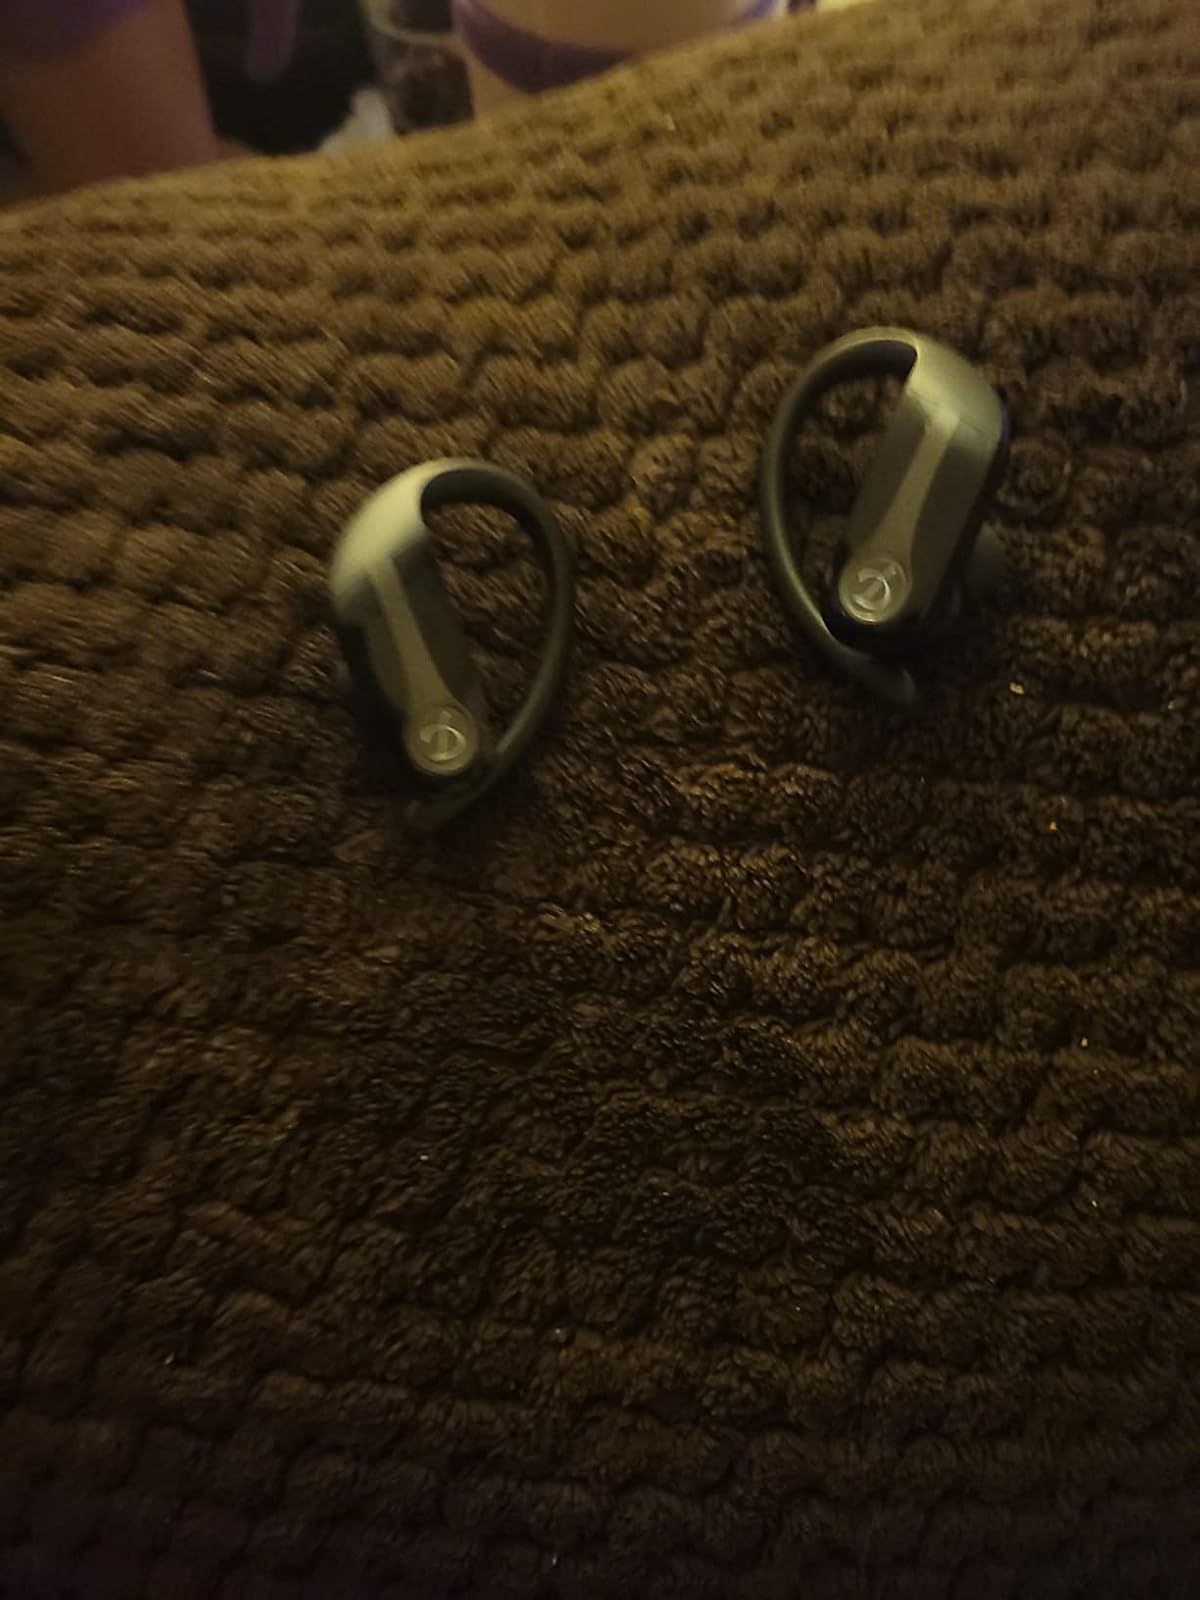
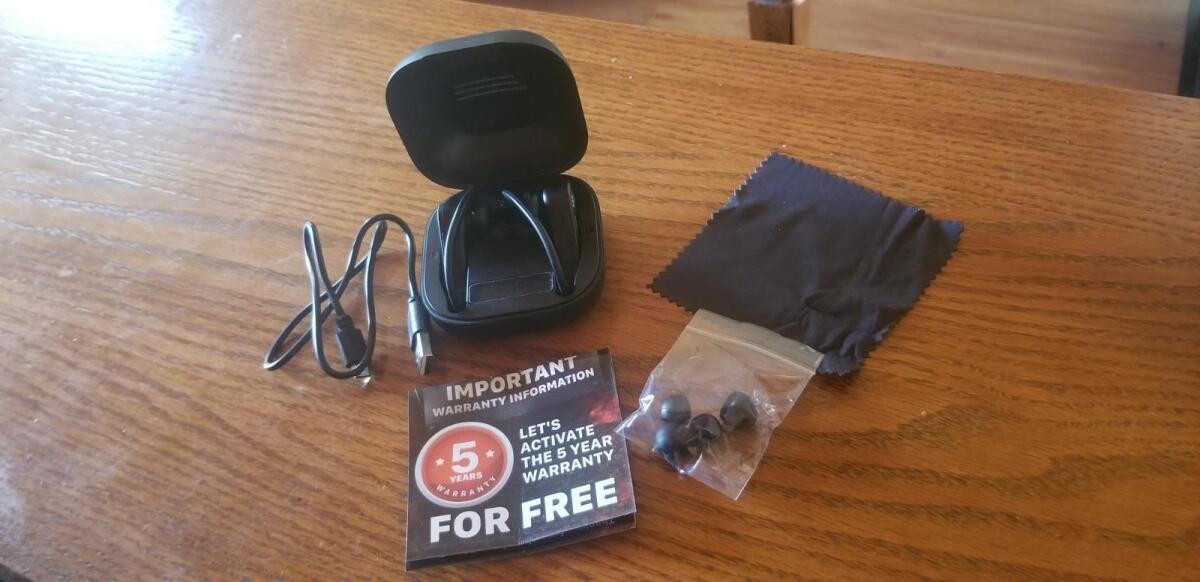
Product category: earbuds
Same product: no